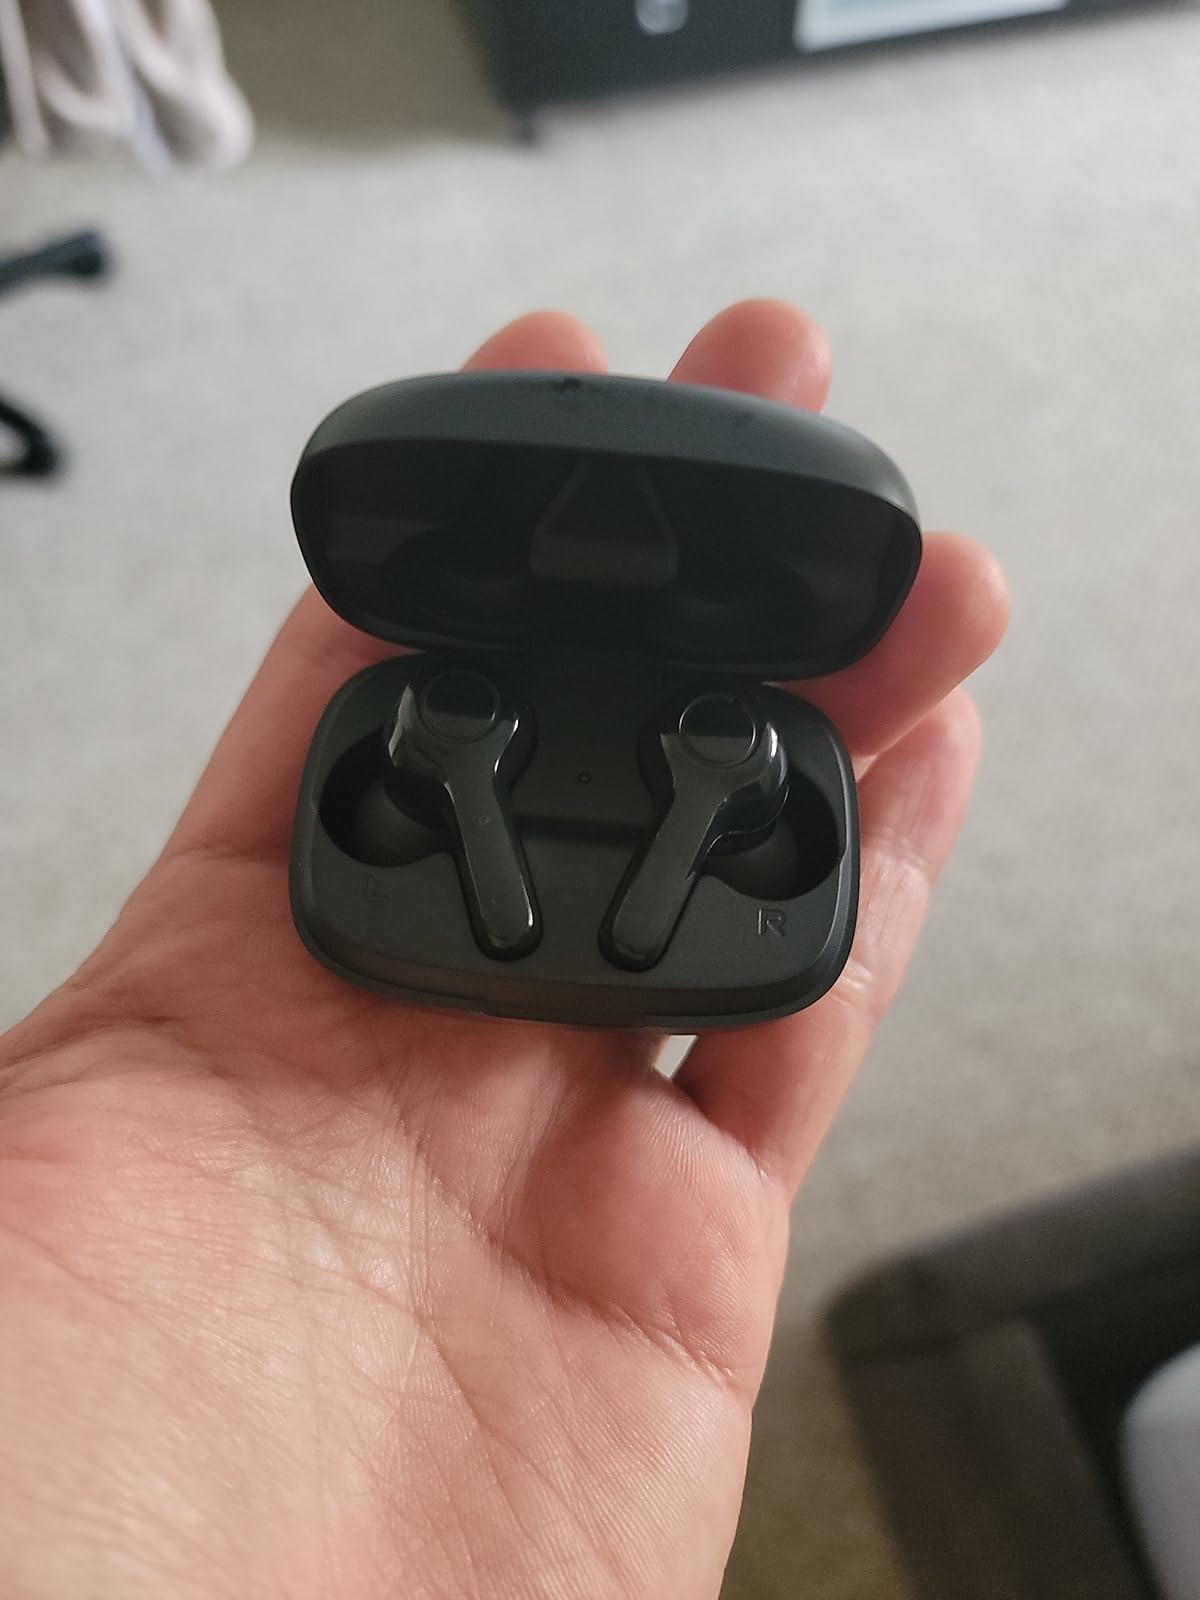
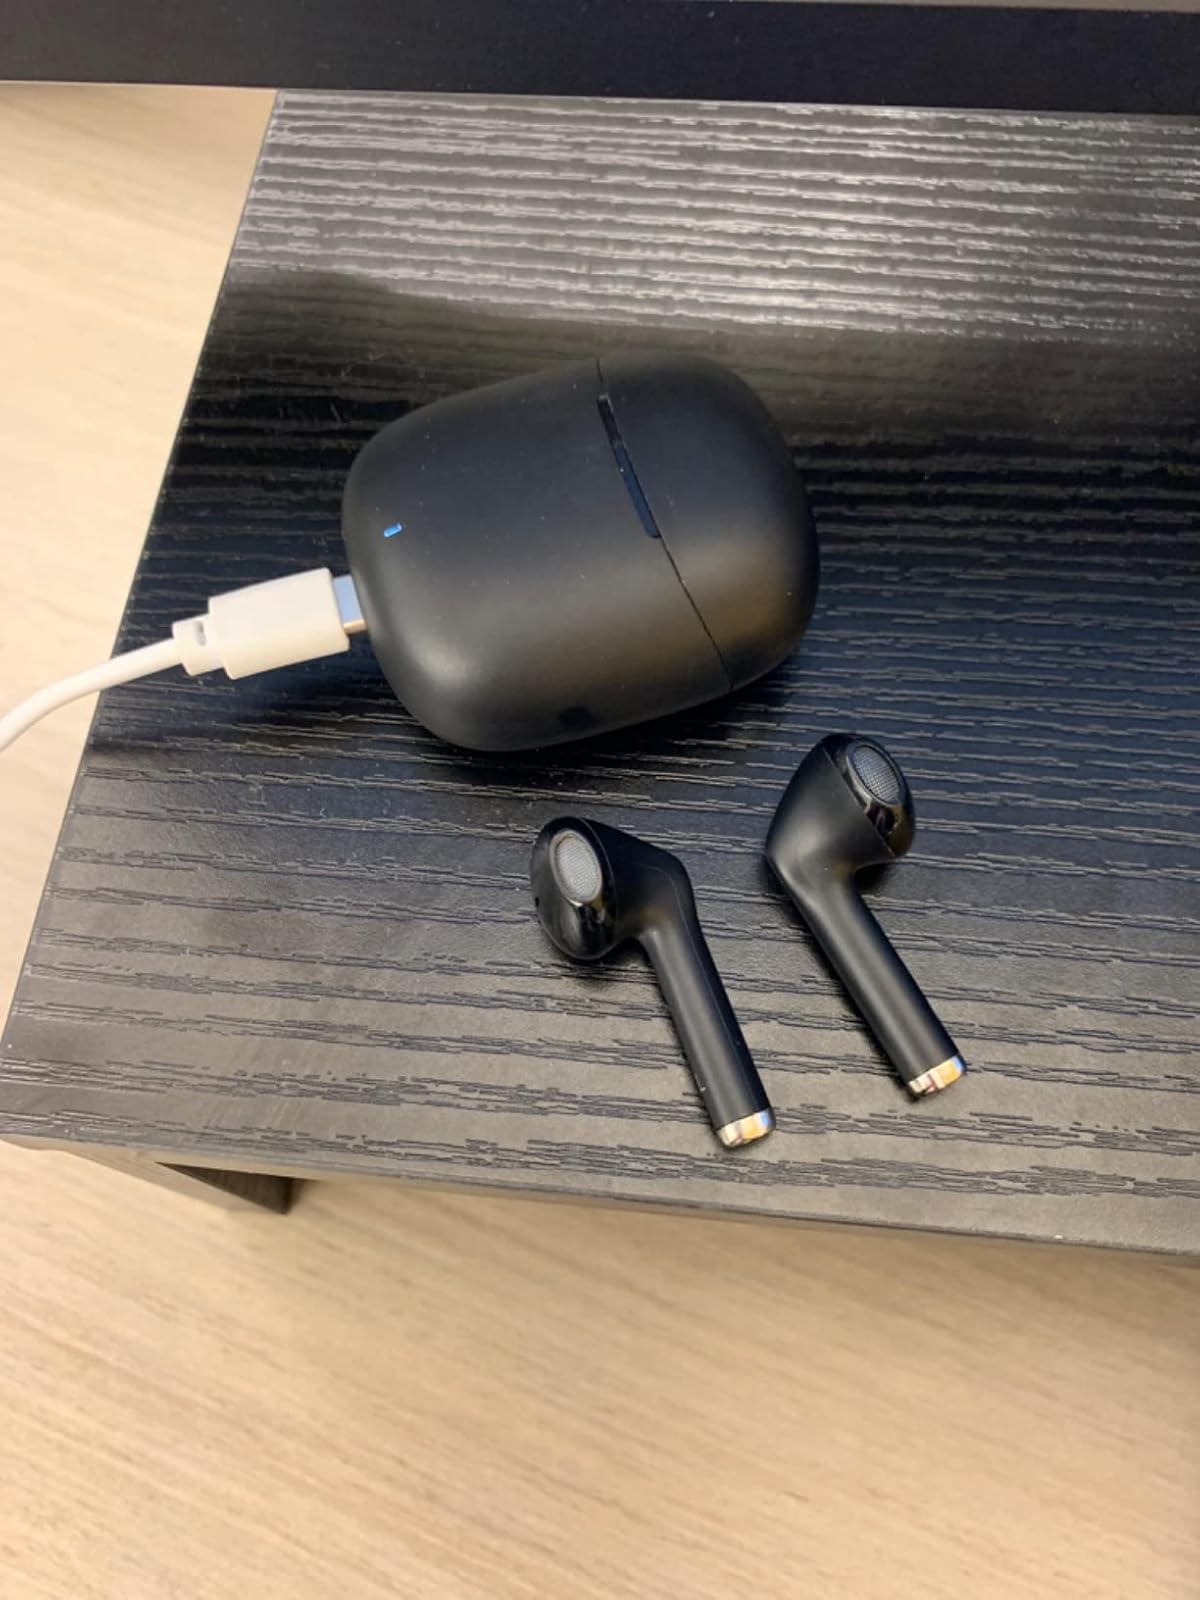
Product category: earbuds
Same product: no